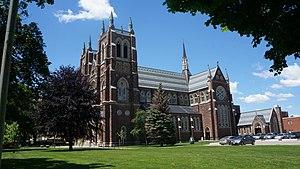
Le diocèse de London est un diocèse latin de l'Église catholique situé dans la province ecclésiastique de Toronto en Ontario au Canada.